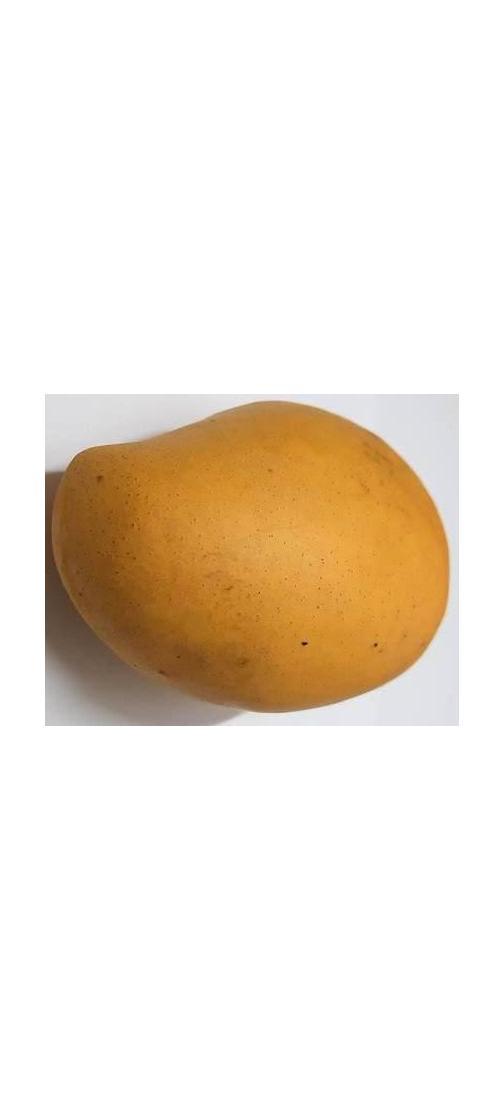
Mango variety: Katimon